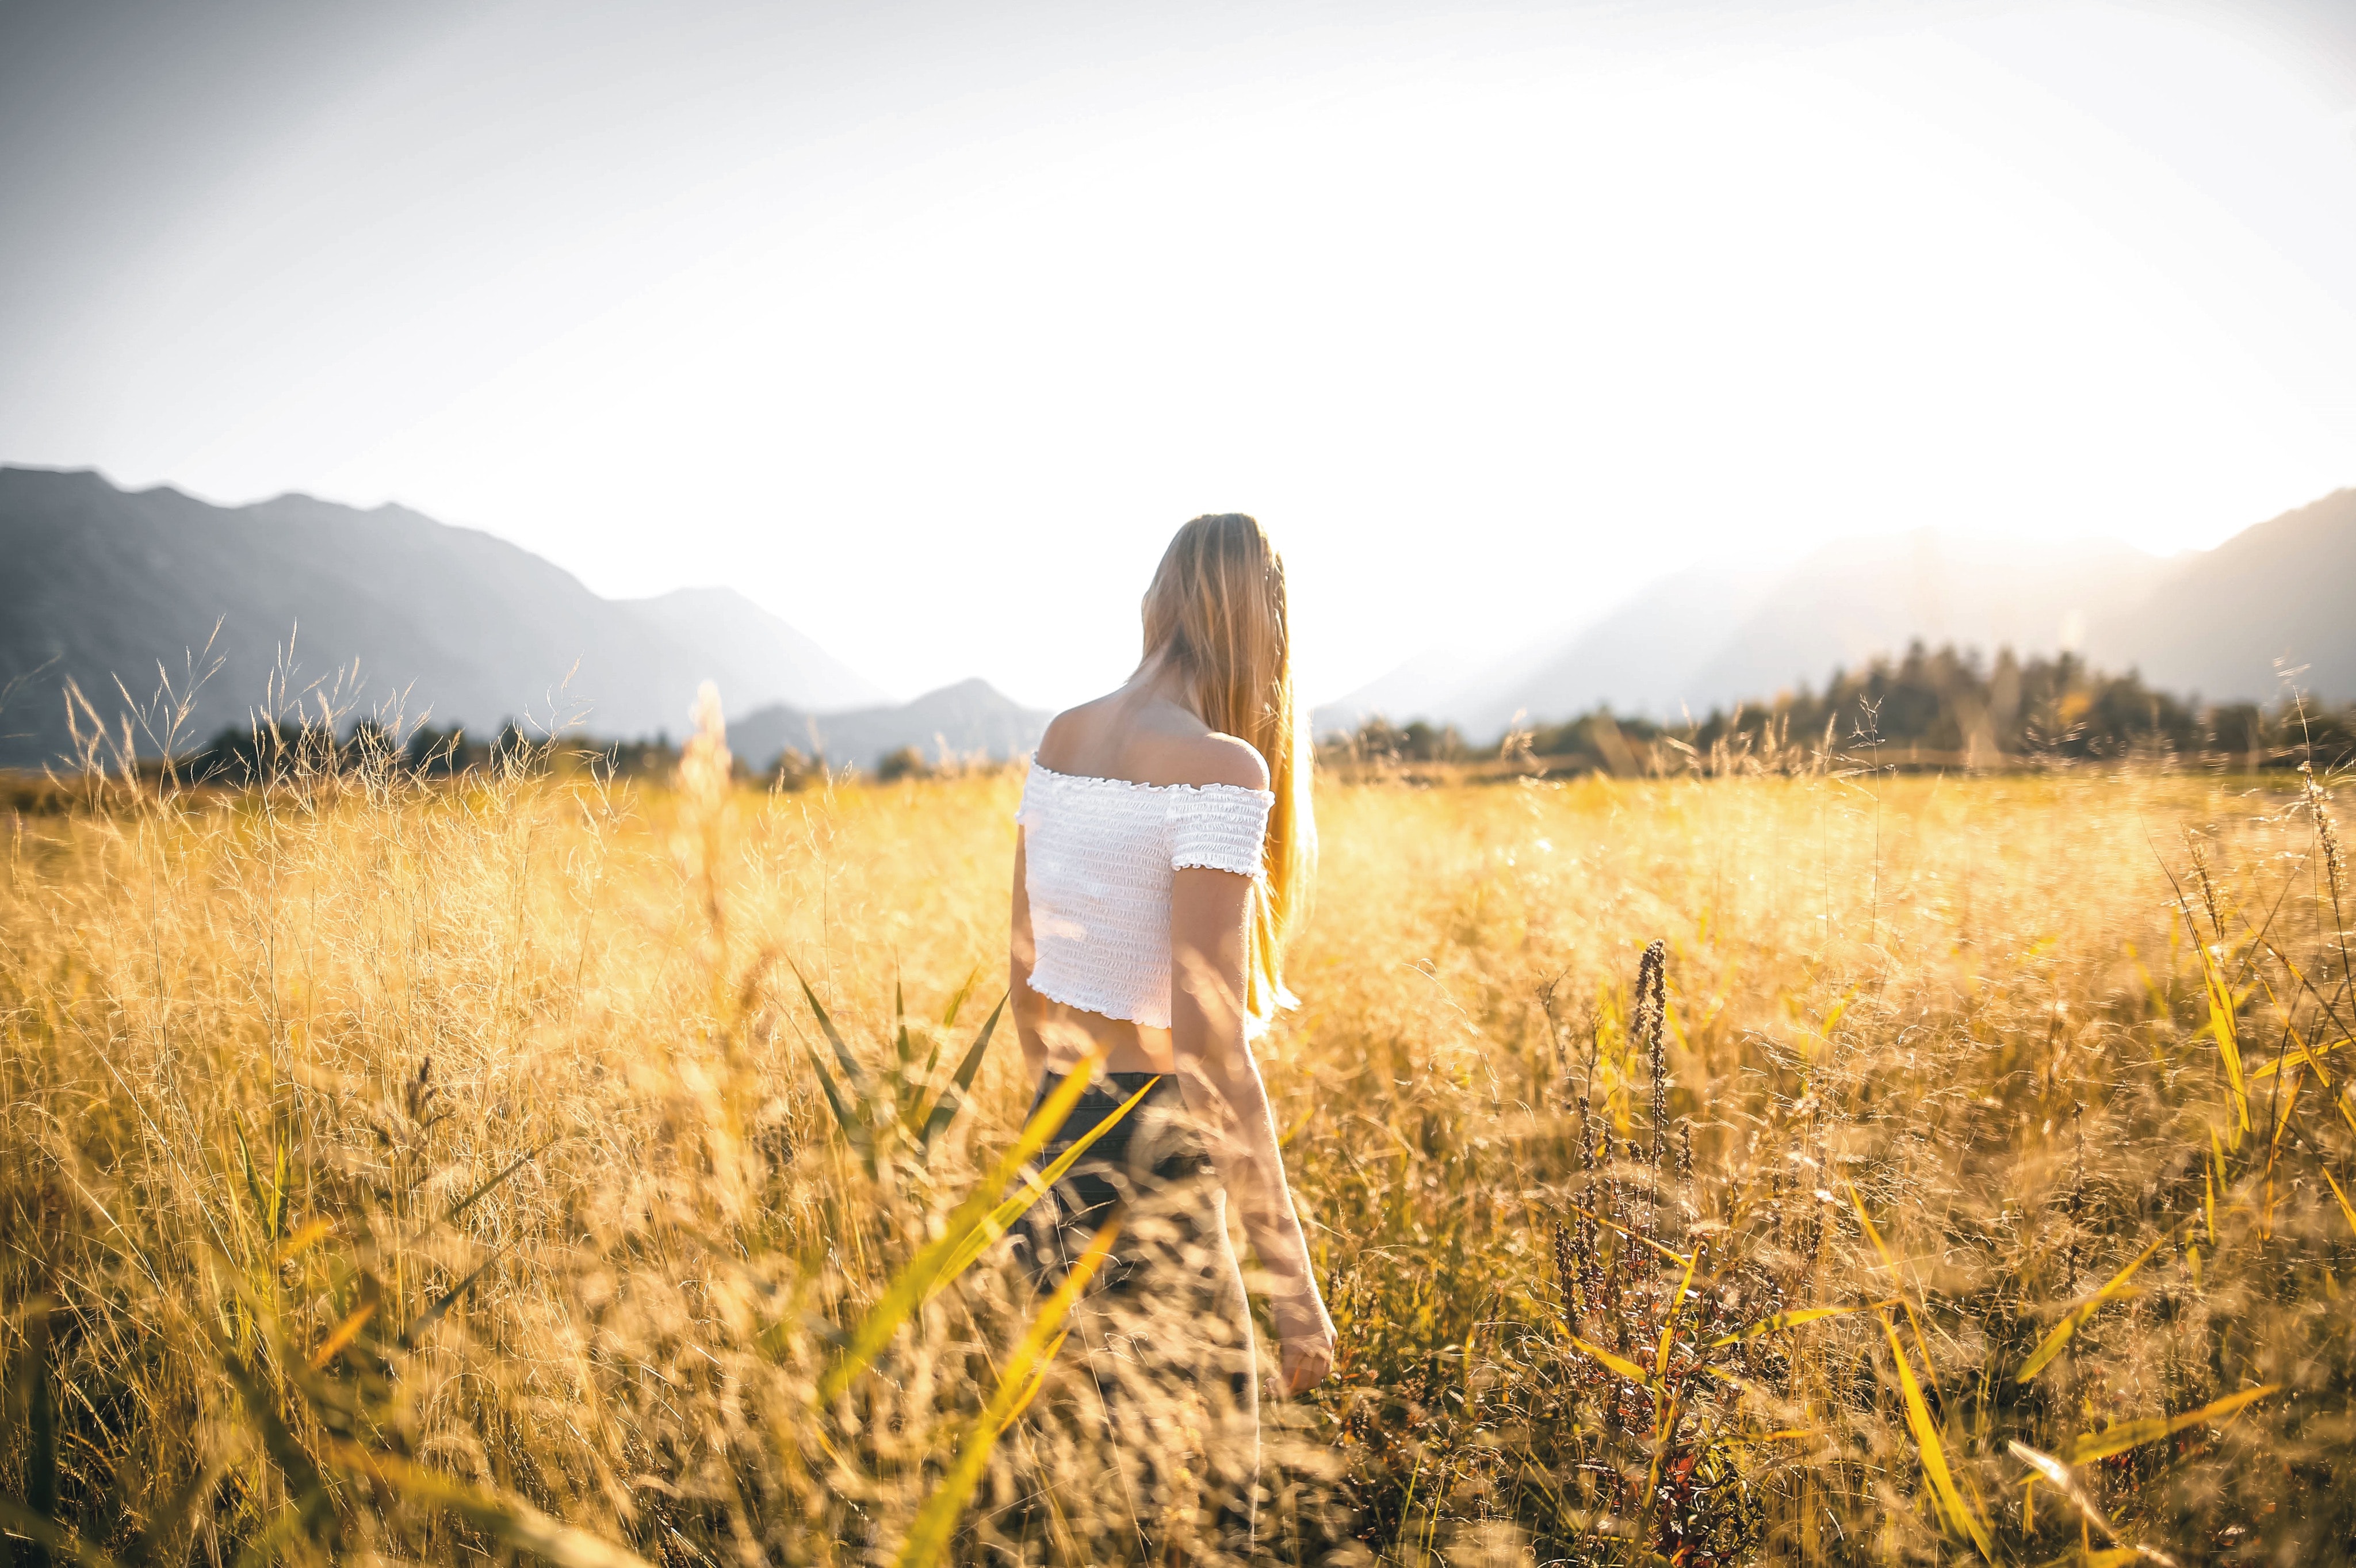
People in nature, photograph, nature, grass, yellow, sunlight, sky, field, grassland, light, beauty, grass family, meadow, prairie, summer, morning, photography, blond, happy, dress, plant, crop, portrait, smile, portrait photography, brown hair, backlighting, plain, agriculture, farm